Ensay, Victoria

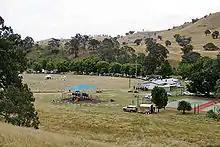
Ensay New Year's Day Sports Carnival, 2006

In Australian rules football the Ensay Football Club competed for many decades in the Omeo District Football League (ODFL). The football team won premierships in 1934, 1936, 1940, 1946, 1947, 1950 and 1960. The affiliated Ensay Netball Club competed in the associated netball competition.